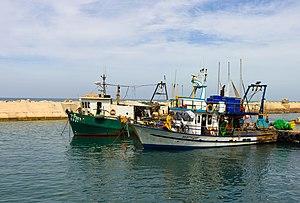
Le secteur de l’agriculture en Israël représente 2,5 % du PIB et 3,6 % des exportations, avec une population agricole ne représentant que 3,7 % de la population active.